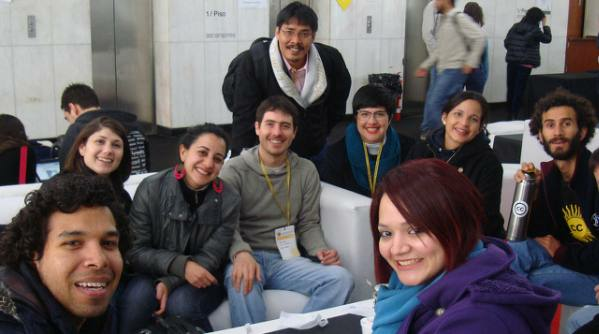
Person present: Yes